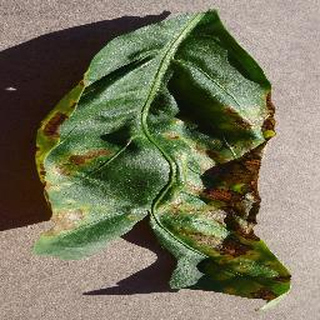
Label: bell_pepper_bacterial_spot